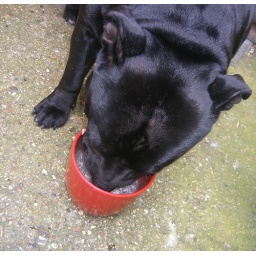
levi chooses this bowl over his proper water bowl......